Grey's Anatomy

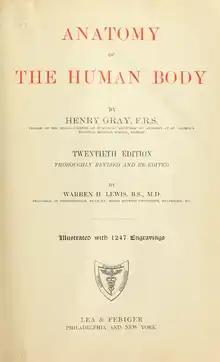
The cover of the book after which "Grey's Anatomy" was named.

The show's title, "Grey's Anatomy", was devised as a play on words, referencing both Henry Gray's classic English medical textbook, "Gray's Anatomy" (first published in 1858 and still in print), and the title character Dr. Meredith Grey (Ellen Pompeo). Almost all episodes are titled after songs, with notable examples including "Into You Like a Train" "Drowning on Dry Land" and "How to Save a Life". However, the episode titled "1-800-799-7233" breaks from this pattern, referencing the National Domestic Violence Hotline. This title change was suggested by actor Giacomo Gianniotti (who plays Andrew DeLuca), according to showrunner Krista Vernoff.